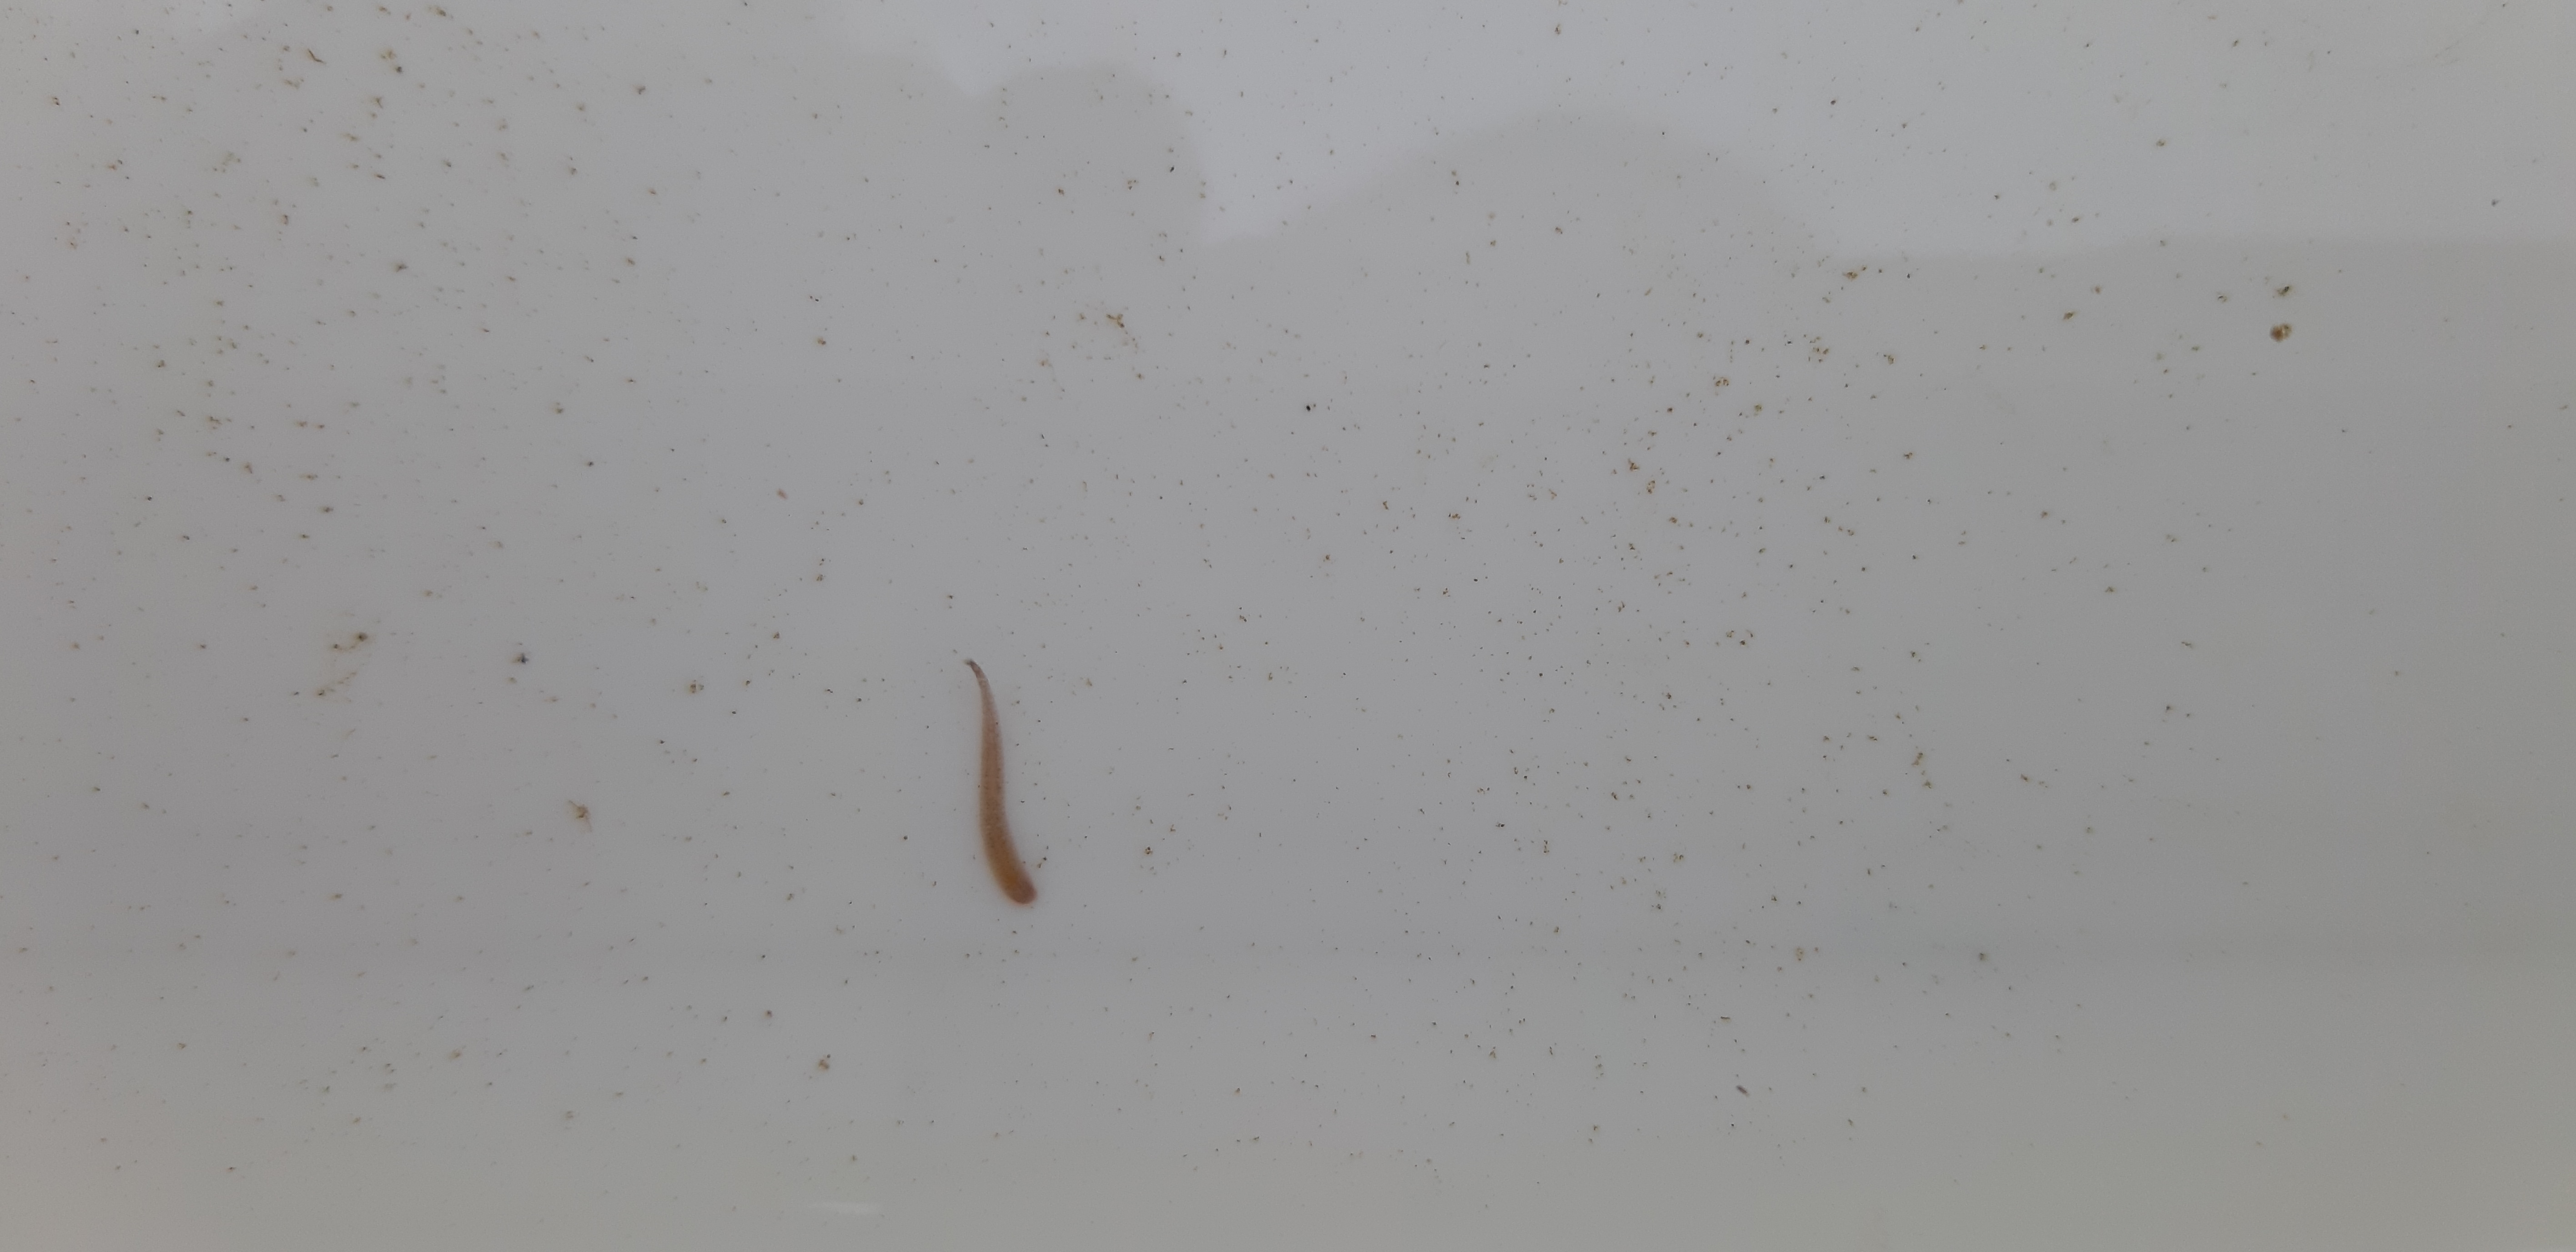
Macroinvertebrate group: leeches